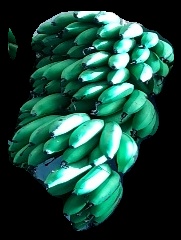
Variety: rasbale
Grade: grade2